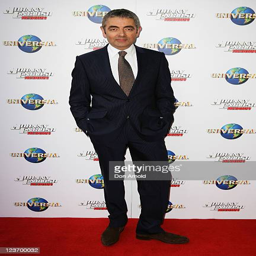
actor attends the world premiere of the movie